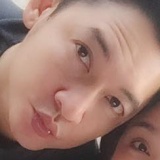
ca sĩ Hải Băng